Selvam (2011 film)

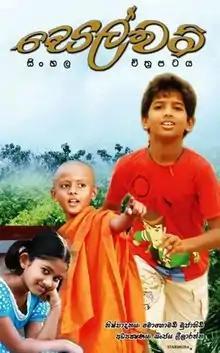
Film poster

Selvam is a 2011 Sri Lankan Sinhala war drama film directed by Sanjaya Leelaratne and produced by M. Mohamed. It stars two debutants Santhalingam Gokularaj and Shalani Tharaka in lead roles along with Malini Fonseka and Joe Abeywickrama. Music composed by Rohana Weerasinghe. The main protagonist Pushparaja is played by Santhalingam Gokularaj, an ex-LTTE soldier. The director cast him after seeing him in a rehabilitation camp after the end of war. It is the 1166th film in the Sri Lankan cinema.